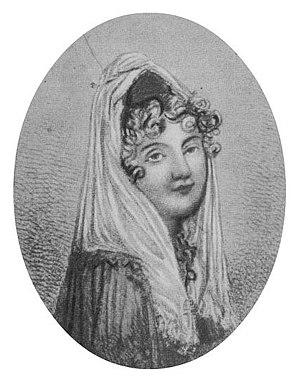
Émilie de Beauharnais
Dame de la cour de France et proche du couple royal, la dame d'atours occupe le troisième rang de la Maison de la Reine après la Surintendante de la Maison de la reine et la Première dame d'honneur. La dame d'atours a la charge de la garde-robe, de la Première femme de Chambre et des femmes de chambre. Elle supplée la Première dame d'honneur en son absence. Dès lors que François Iᵉʳ instaure l'inaliénabilité des joyaux de la Couronne de France, la responsabilité des joyaux reçus par la reine revient à sa dame d'atour, en extension à la charge de la garde-robe.